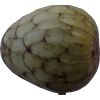
Label: cherimoya